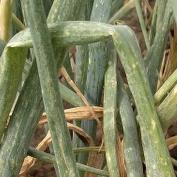
Crop: Onion
Condition: alternaria-d